No. 12 Group RAF

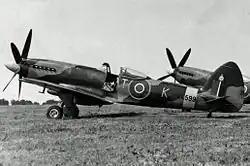
A Supermarine Spitfire F.22 of No. 613 (City of Manchester) Squadron RAuxAF, at RAF Ringway in May 1949.

The Big Wings met with mixed success, enough for the Air Ministry to use it as an excuse to remove Park and Air Chief Marshal Hugh Dowding from their commands on the grounds that they had mismanaged the Battle of Britain.